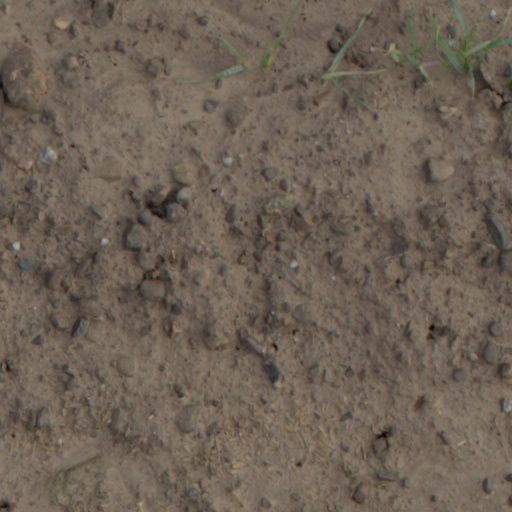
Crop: wheat